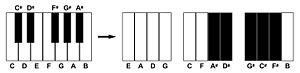
La Moodswinger est un instrument de musique fabriqué par Yuri Landman. Bien qu'il ressemble beaucoup à une guitare électrique, c'est en réalité une cithare électrique, car il n'a ni frettes ni véritable manche.
En théorie de la musique, le cycle des quintes est une représentation géométrique montrant la relation entre les douze degrés de l'échelle chromatique, leurs altérations correspondantes et la tonalité majeure ou mineure associée.